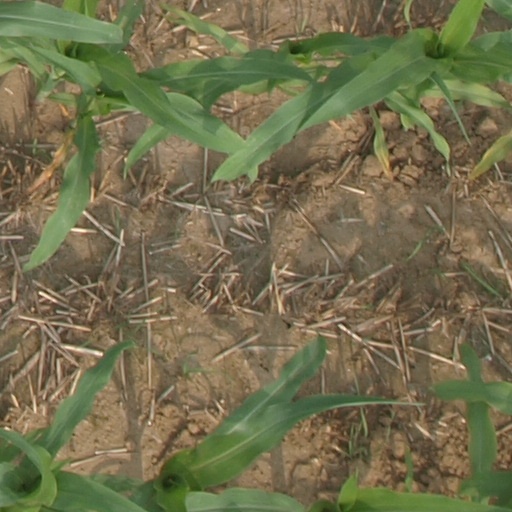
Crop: maize; corn